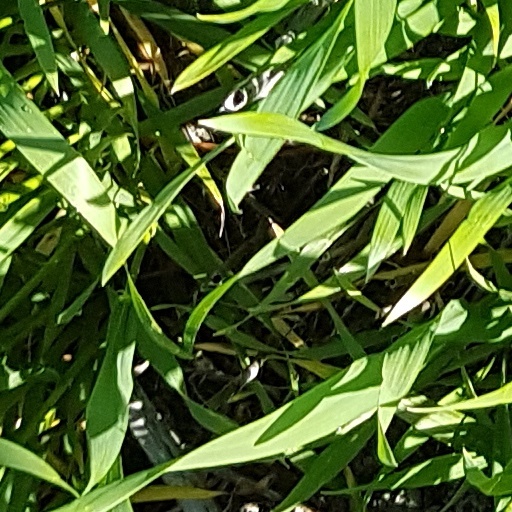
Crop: wheat